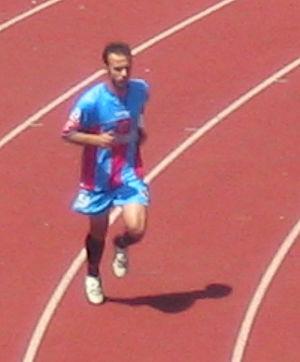
Giuseppe Mascara est un footballeur italien, évoluant au poste d'attaquant dans l'équipe de Scordia.